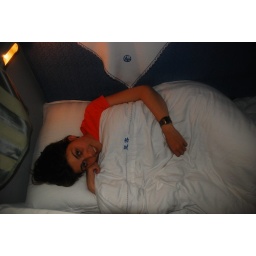
Paula in bed on the train from Guilin to Kunming